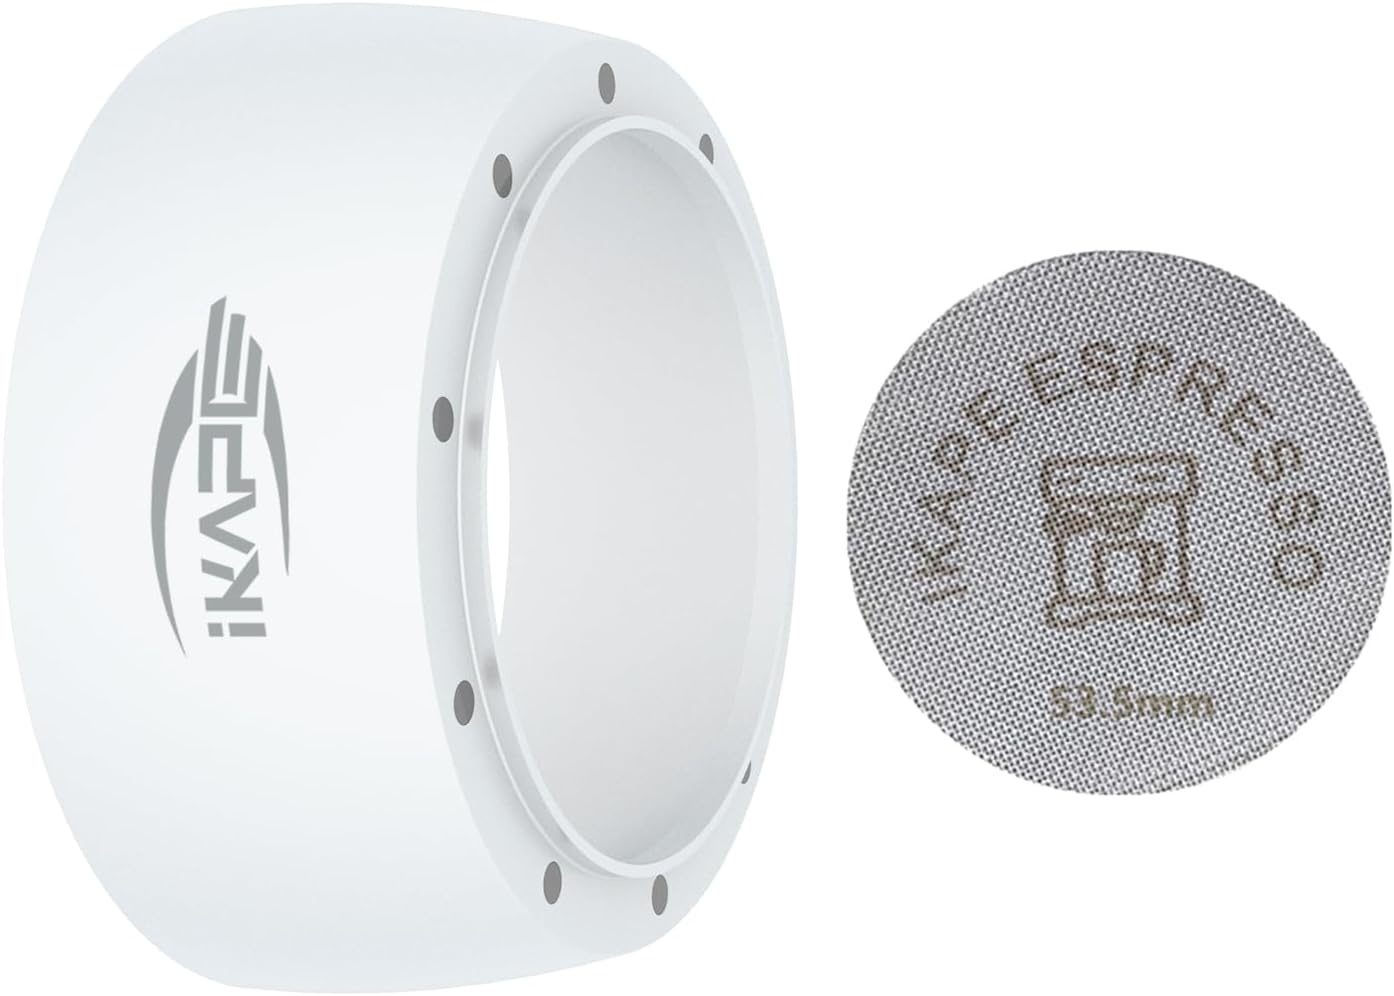
IKAPE Magnetic Dosing Funnel Set, 53MM Espresso Dosing Ring & Puck Screen Kit Compatible with Delonghi 54MM Bottomless Portafilter - with 8 Small Magnet (White)
About this item Magnetic Dosing Funnel & Puck Screen Kit - Coming with a dosing funnel 54mm magnetic Dosing ring with 8 evenly distributed magnets, with strong adsorption force, can steadily magnetic portafilter basket. In addition, it also comes with a 54mm espresso puck screen. Place them on the portafilter basket, and you can make delicious espresso Applicable Range - IKAPE espresso dosing funnel is designed specifically for working, and the inner diameter of the espresso Dosing ring is 53mm, which is compatible with 54mm Breville espresso portafilter A Good Assistant - It is easy to operate. Just attach it to the portafilter basket, fill it with enough powder, stir it evenly with the WDT tool, then you can take it off, and then distribute and mash it. Finally, put the espresso puck screen on the coffee powder and extract. The simple operation will improve the efficiency of baristas, and busy commercial cafes can be satisfied, which will be an excellent coffee accessory tool for baristas to make delicious espresso High-quality Materials - The magnetic coffee Dosing ring is made of aluminum alloy, espresso puck screen is composed of 316 stainless steel, which determines that they are not only not easy to rust and corrosion resistance, but also lightweight and durable, these properties will make baristas deeply like this magnetic espresso Dosing funnel IKAPE's Philosophy - We are a brand created by a group of baristas who love espresso and we are always looking for a better espresso design. We want to be different, we want coffee to bring us not only sour, sweet and bitter, but to get the silence of the soul. We want to find another way of life from coffee, to make our life more comfortable and cozy. We also want to convey our philosophy of making quality coffee to more consumers - Come and Join us
Brand: IKAPE
Category: Home & Garden > Kitchen & Dining > Kitchen Appliance Accessories > Coffee Maker & Espresso Machine Accessories > Coffee Maker & Espresso Machine Replacement Parts